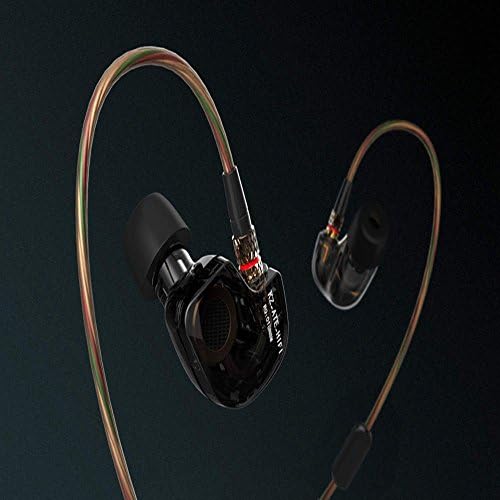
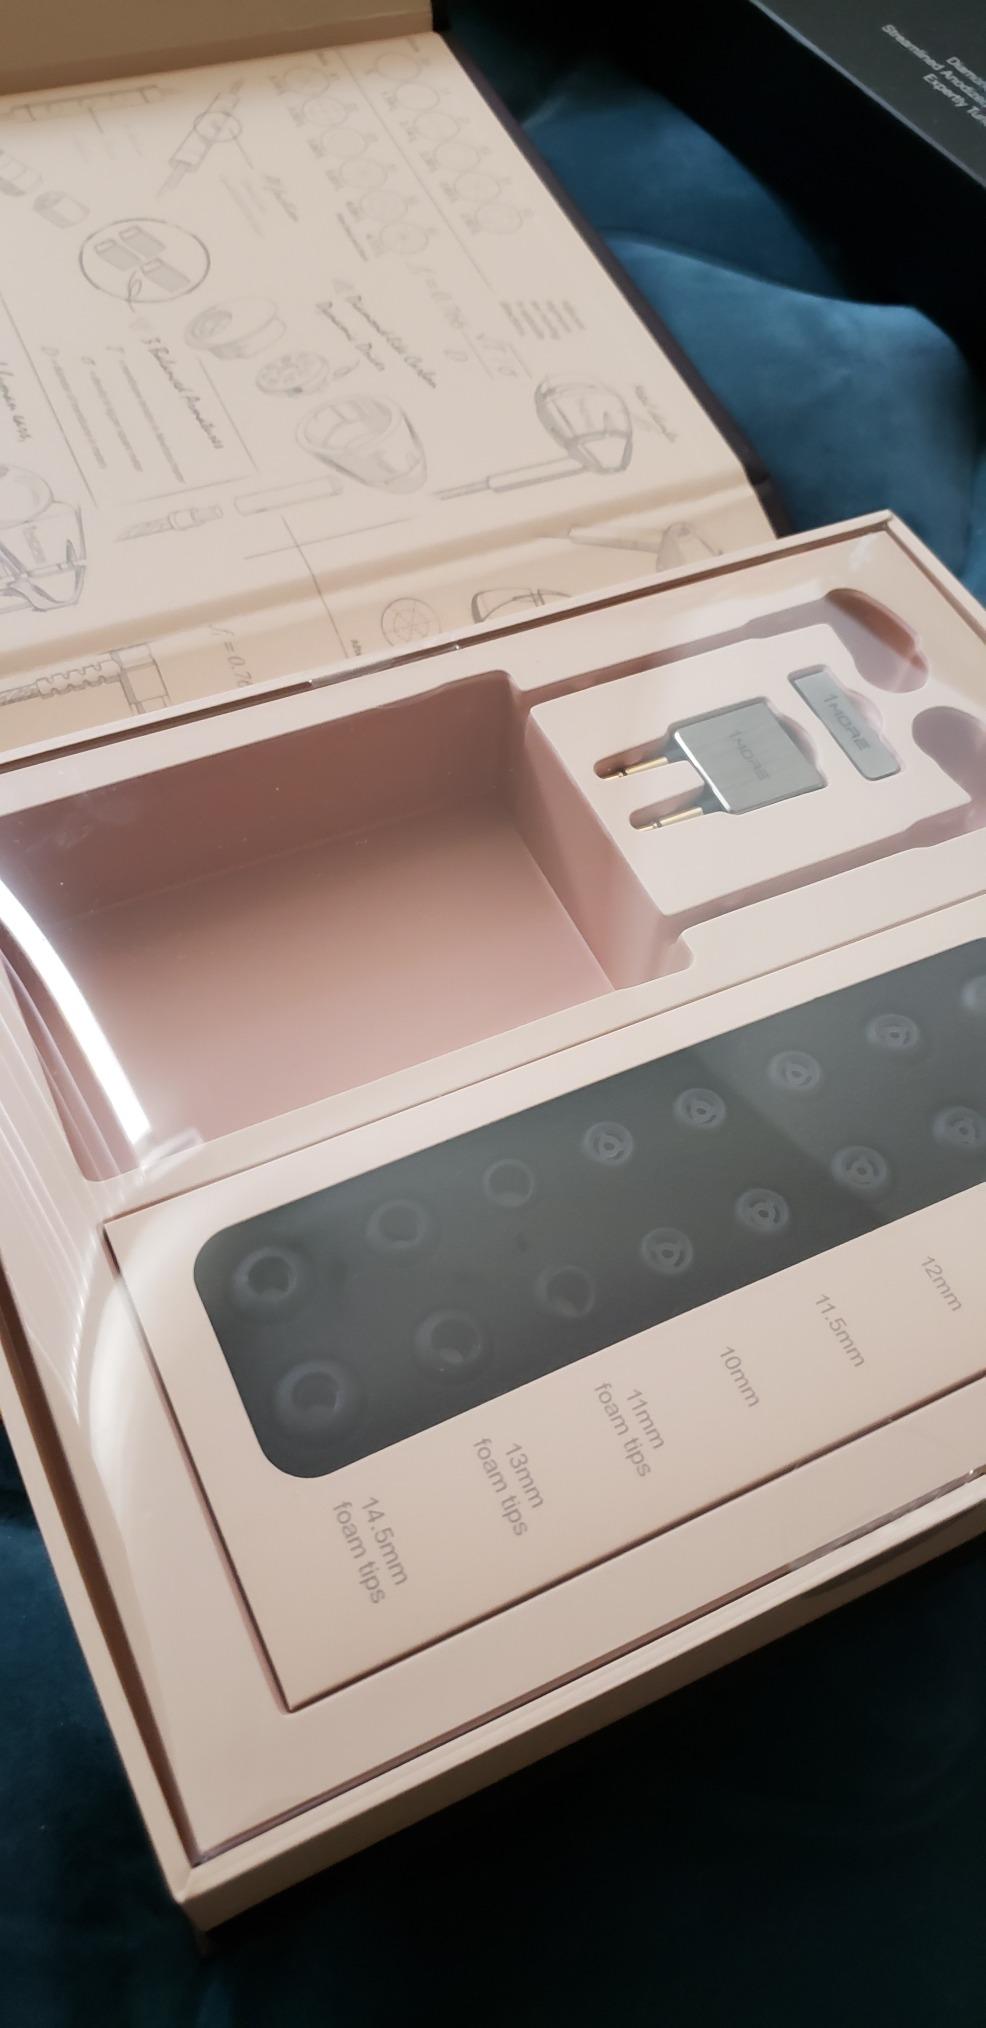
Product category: headphones
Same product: no